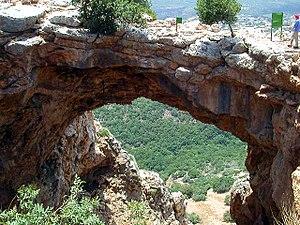
Israël, en forme longue l'État d'Israël, est un État situé sur la côte orientale de la mer Méditerranée au Proche-Orient en Asie occidentale. Son indépendance est proclamée le 14 mai 1948, après le vote du plan de partage de la Palestine le 29 novembre 1947 par l'Organisation des Nations unies qui met fin au mandat britannique et qui prévoit la création d’un État juif et d’un État arabe. Les premières bases politiques en ce sens ont été posées lors du premier congrès mondial sioniste à Bâle en 1897 sous la direction de Theodor Herzl.